War of the Worlds (2005 film)

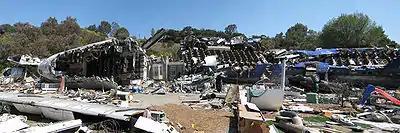
Destroyed Boeing 747 used on the "War of the Worlds" set (ex-All Nippon Airways). Currently, visitors can view the destroyed airliner set during the Universal Studios Hollywood's Studio Tour.

Filming took place in Virginia, Connecticut, New Jersey, California, and New York. The film shooting lasted an estimated 73 days. Spielberg originally intended to shoot "War of the Worlds" after "Munich" (2005), but Tom Cruise liked David Koepp's script so much that he suggested Spielberg postpone the former while he would do the same with "" (2006). Most of "Munich" crew was brought in to work on "War of the Worlds" as well. In 2004, the production crews quickly were set up on both coasts to prepare for the start date, scouting locations up and down the Eastern Seaboard and preparing stages and sets which would be used when the company returned to Los Angeles after the winter holiday. Pre-production took place in only three months, essentially half the amount of time normally allotted for a film of similar size and scope. Spielberg notes, however, "This wasn't a cram course for "War of the Worlds". This was my longest schedule in about 12 years. We took our time." Spielberg collaborated with crews at the beginning of pre-production with the use of previsualization, considering the tight schedule.